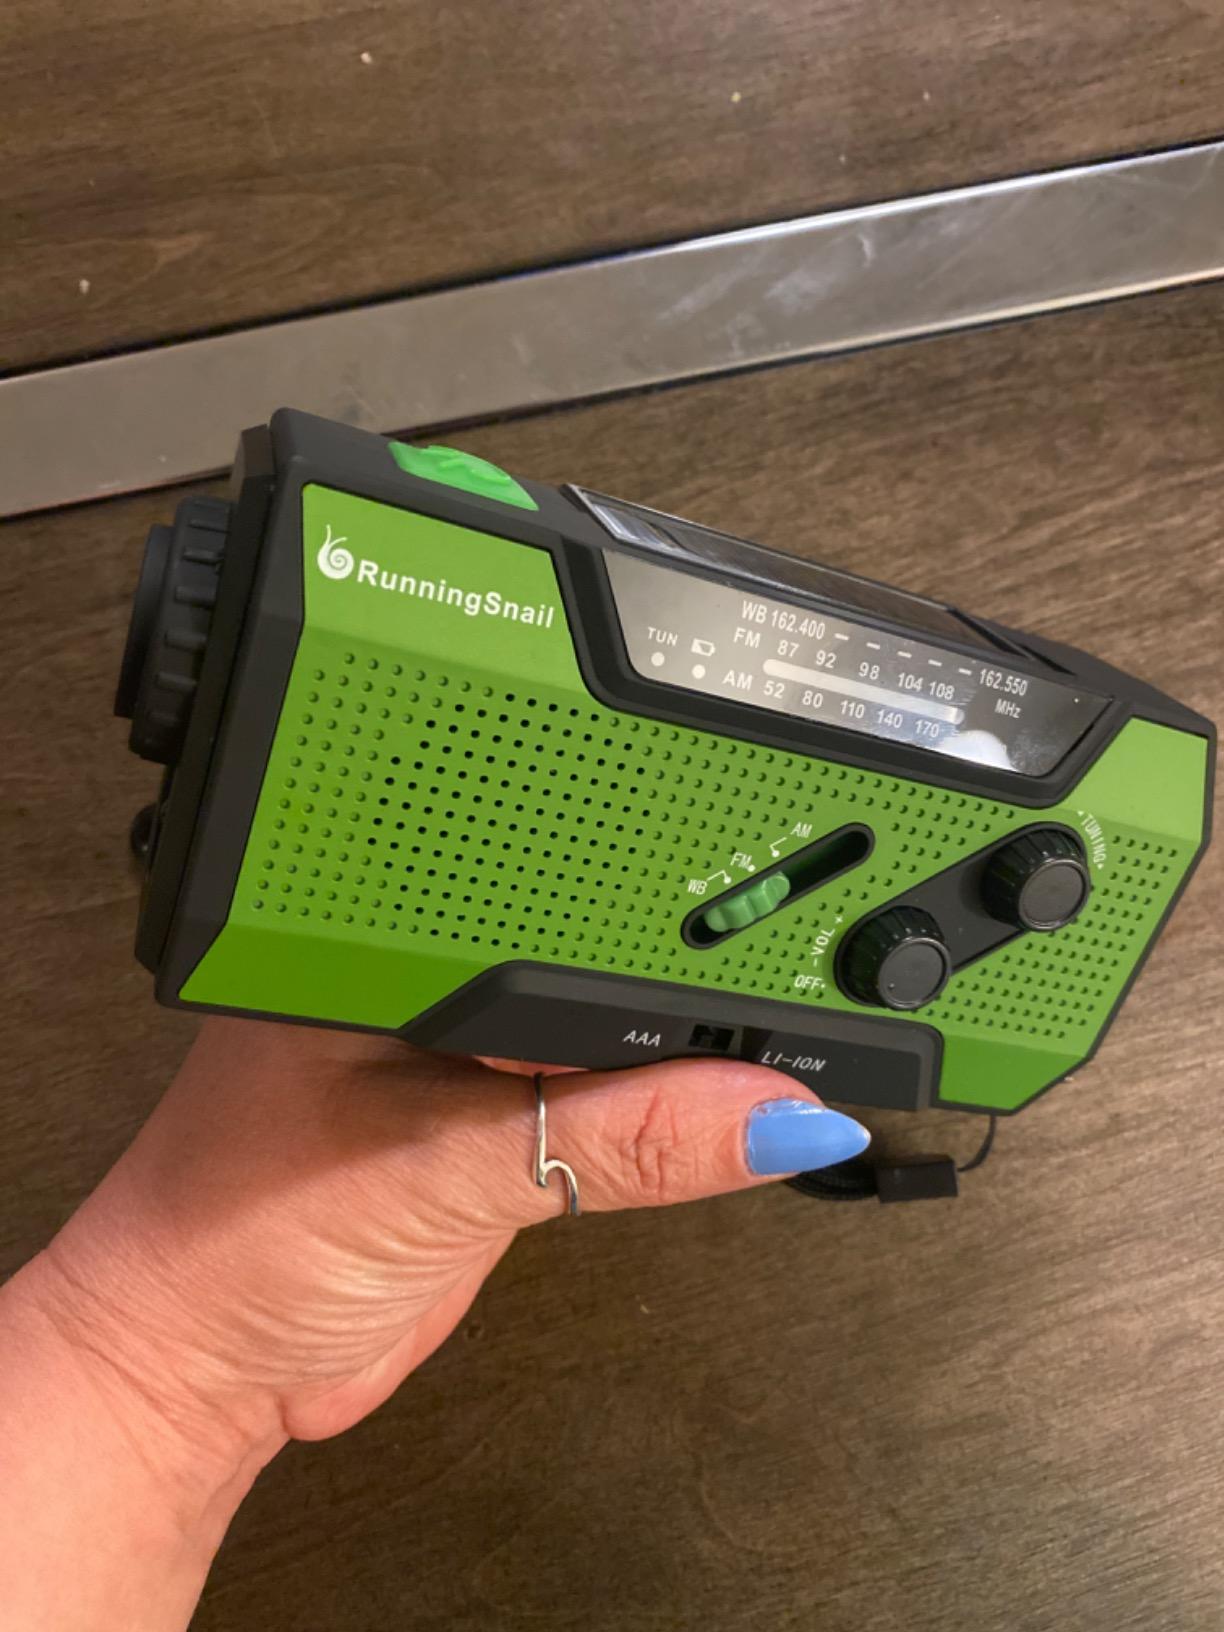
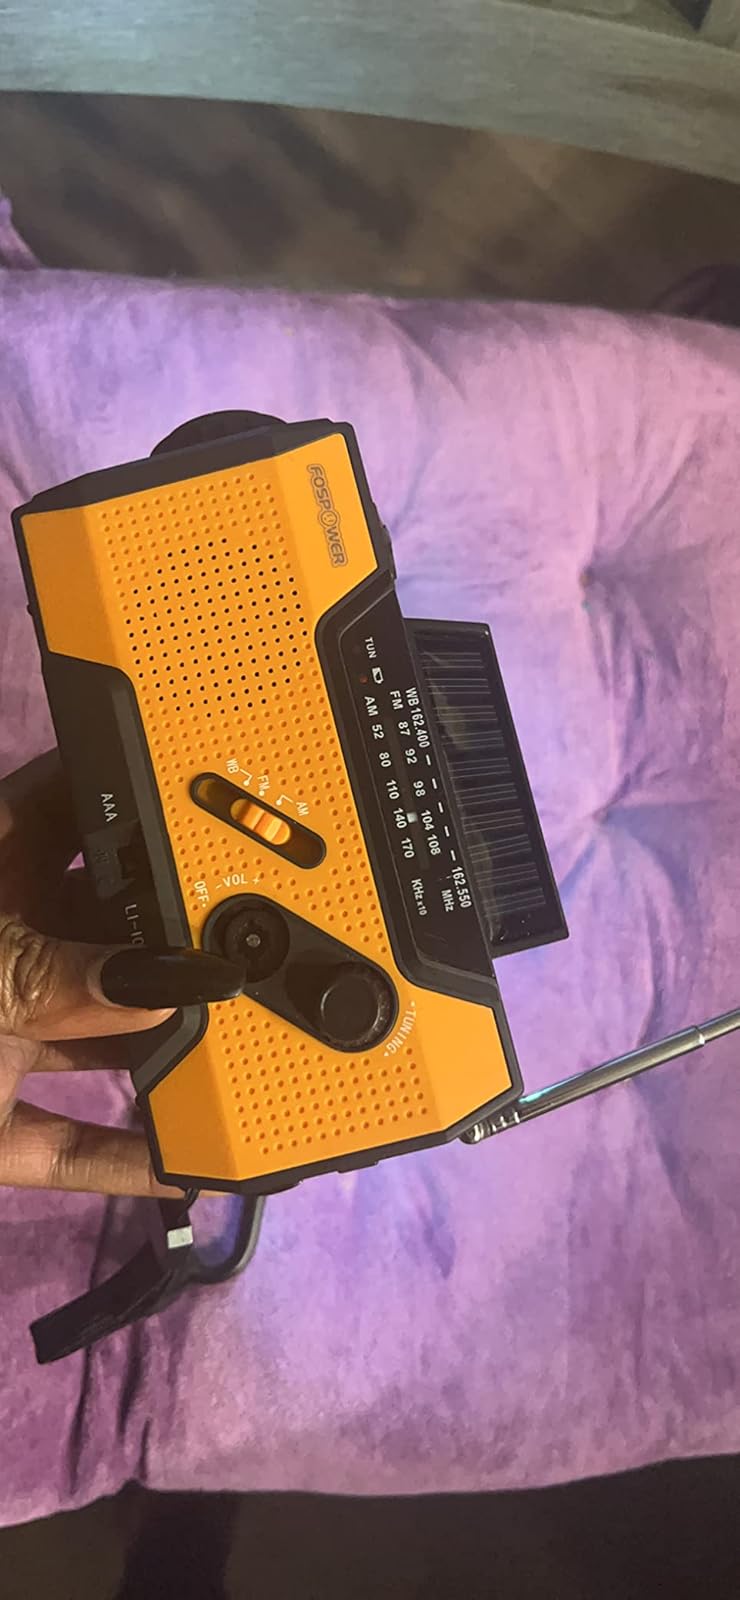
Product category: radio
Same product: no